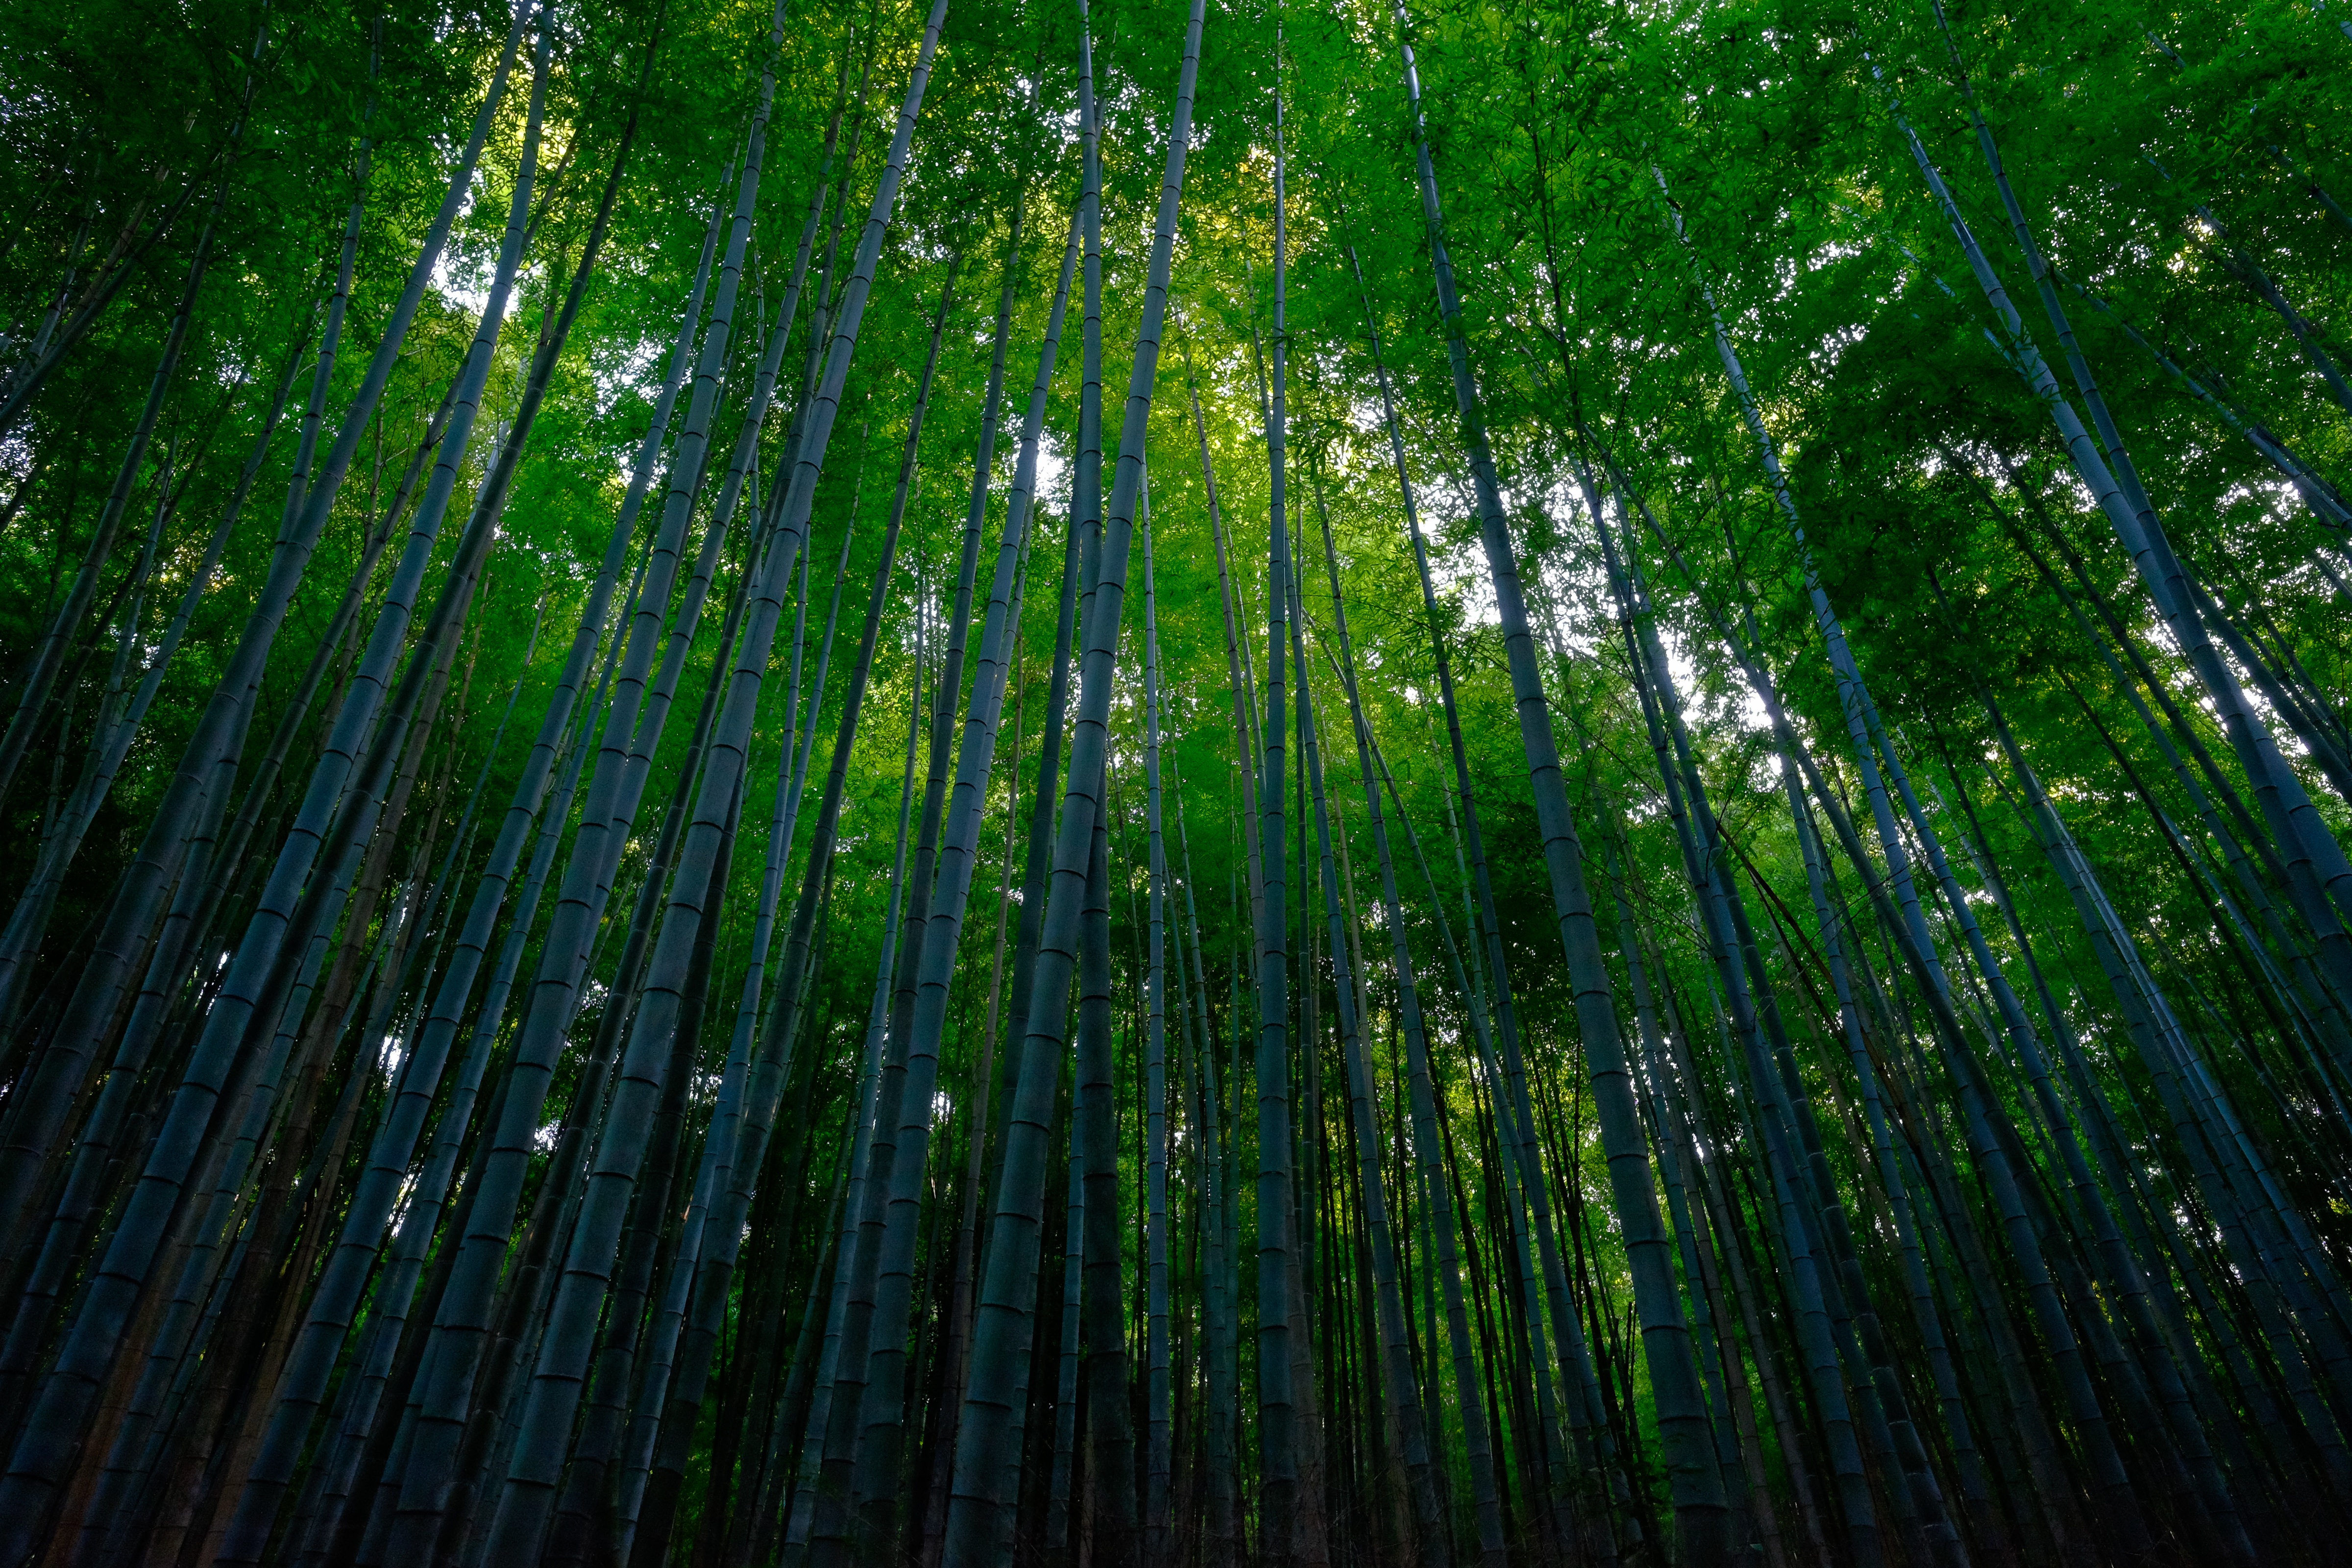
tree, nature, forest, grass, branch, light, plant, sunlight, leaf, flower, green, jungle, botany, rainforest, woodland, habitat, bamboo, ecosystem, natural environment, grass family, plant stem, woody plant, arecales